L'Arlésienne (Bizet)

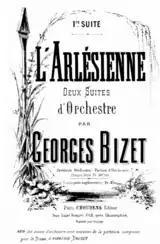
The title page to the score of the first suite from "L'Arlésienne", published by Choudens, Paris (after 1879).

In Scene 1, Francet Mamaï tells Balthazar of Frédéri’s passion for a girl from Arles. L’Innocent, whose theme dominates the first mélodrame (No. 2) and the next two numbers, wants Balthazar to finish his story about Mr. Seguin's goat, who was attacked by a wolf (another short story from "Letters from My Windmill"). Balthazar assures the boy he will continue the story shortly. Francet reports that Frédéri doesn't eat or sleep and is in the grip of a kind of love fever. Francet and Balthazar agree that Frédéri would be better off marrying an industrious local girl, such as Vivette Renaude, rather than a "town hussy". Rose's brother Marc, who lives in Arles, and is due to arrive soon, has been tasked with investigating the Arlésienne and her family to be sure they are respectable.